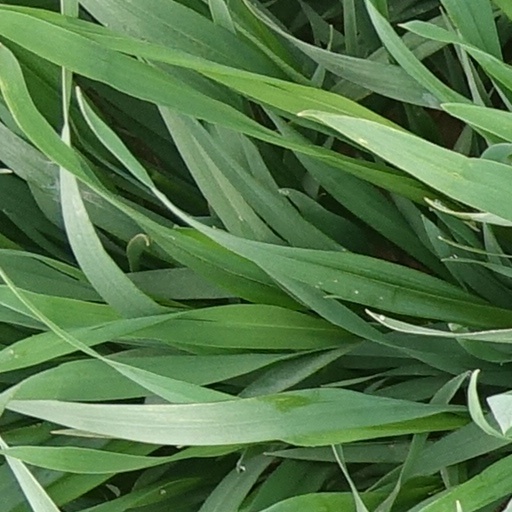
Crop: wheat